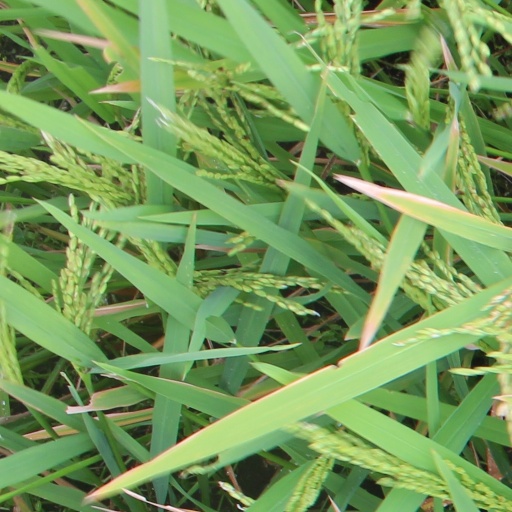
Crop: rice